History of children in the military

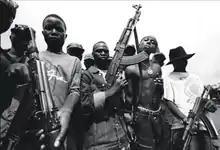
Unidentified rebel fighters during the Second Liberian Civil War, 1999–2003

In Liberia's civil wars (1989–1995, 1999–2003) all factions abducted children for direct combat, forced labour, and sexual slavery. It was the common practice of commanders to give children drugs and threaten them with execution in order to enhance their obedience; for example, soldiers were frequently given valium before a battle, known as "bubbles" or "10-10". Children were often persuaded or forced to commit grave human rights violations against civilians, including rape, torture, and the abduction of other children for military use. Children as young as 10 were used in direct combat.